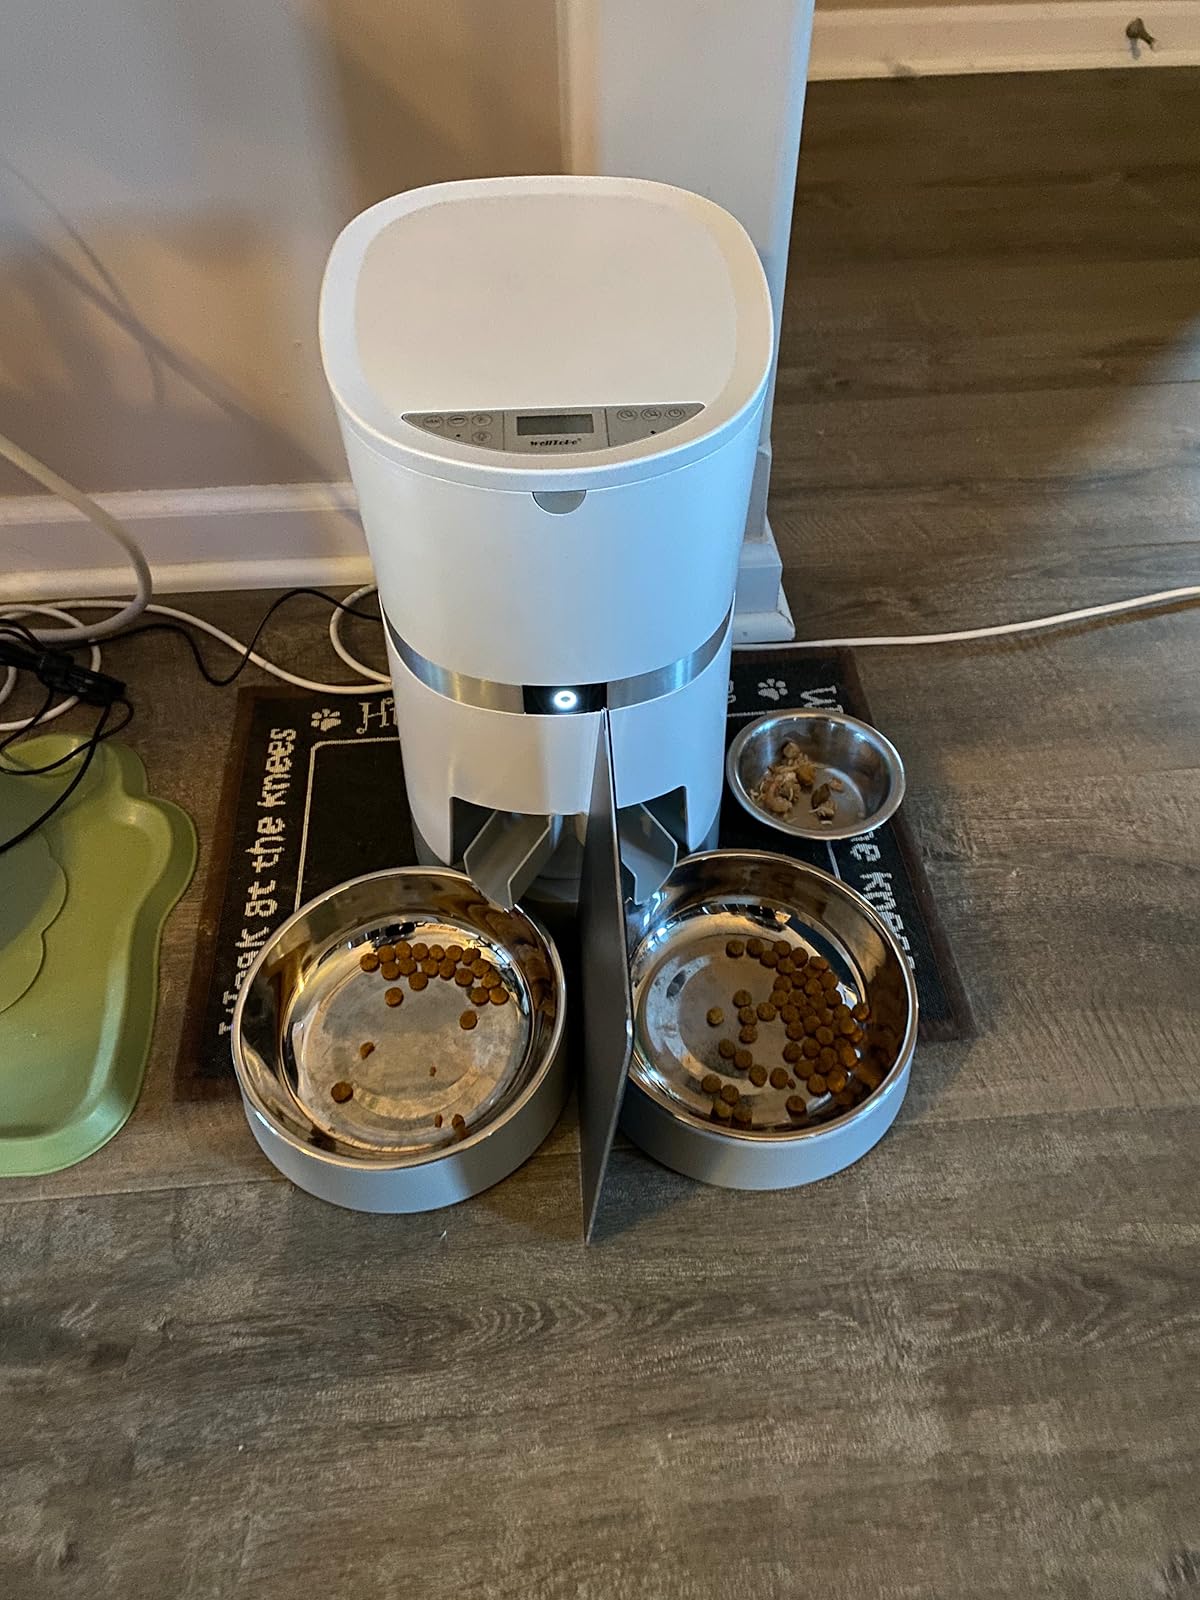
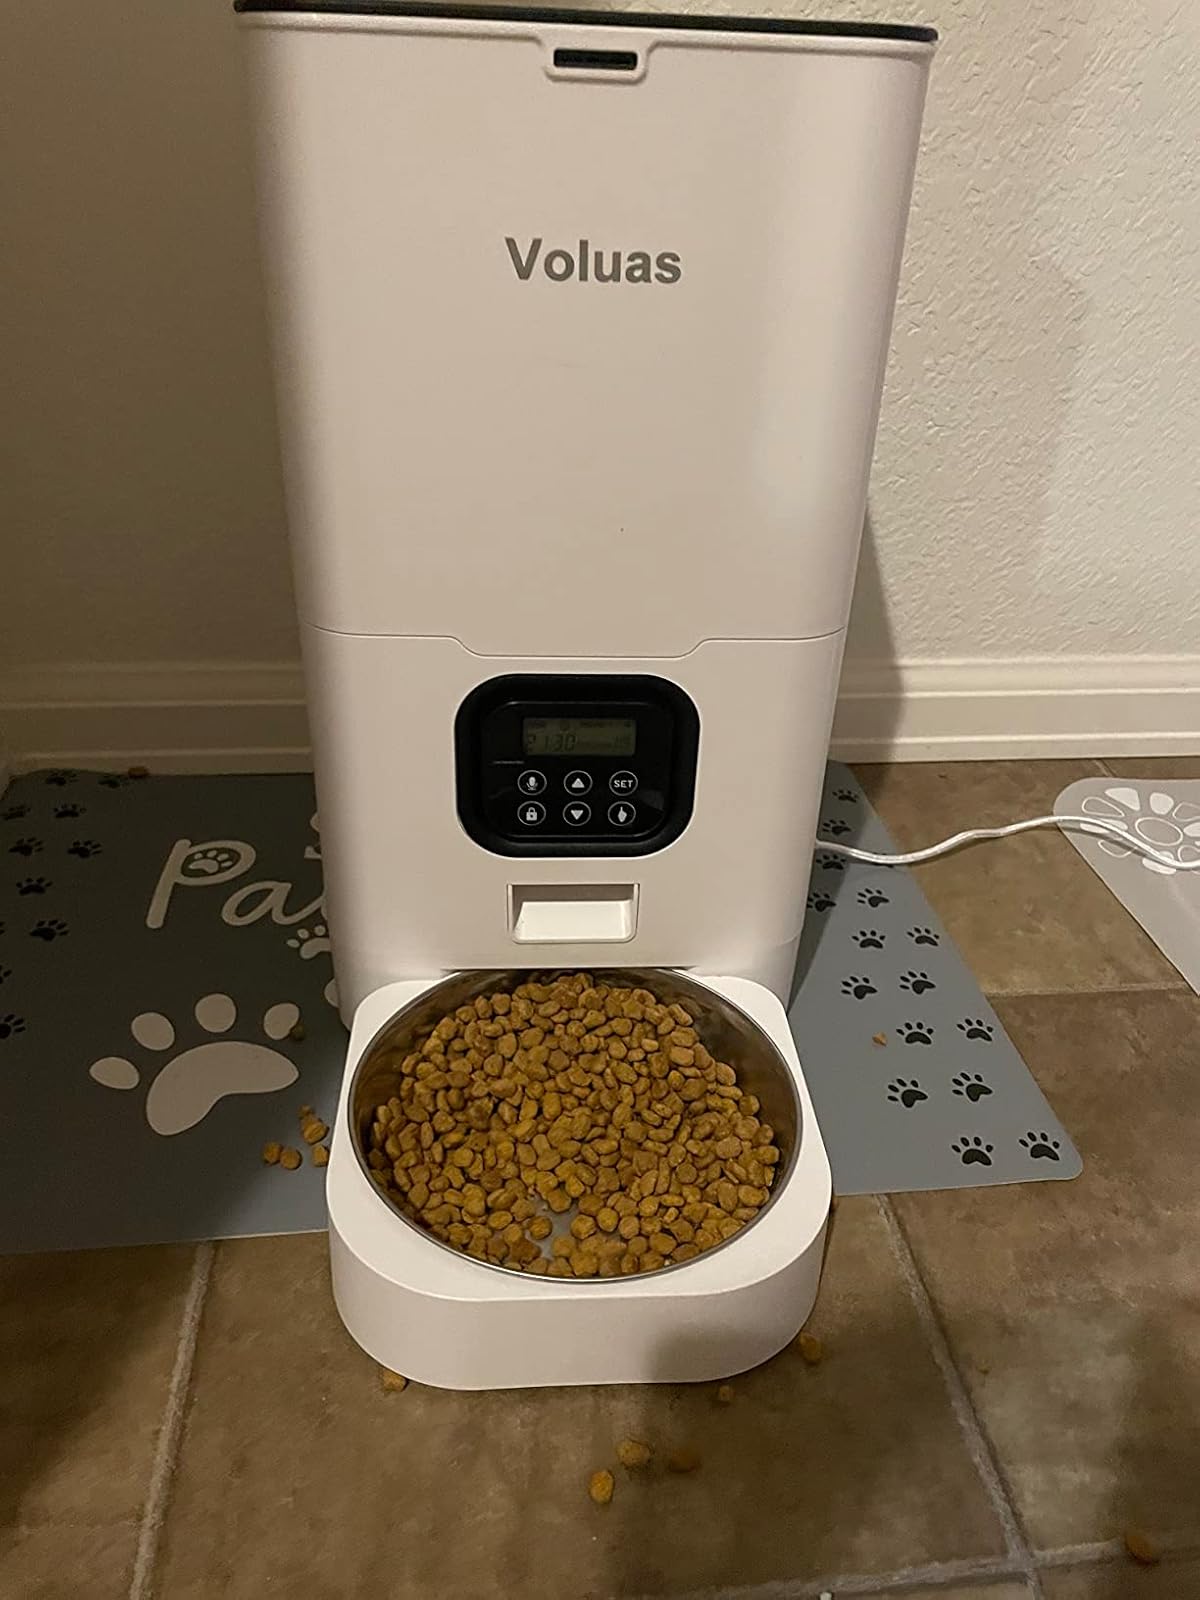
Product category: items_feeder
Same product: no